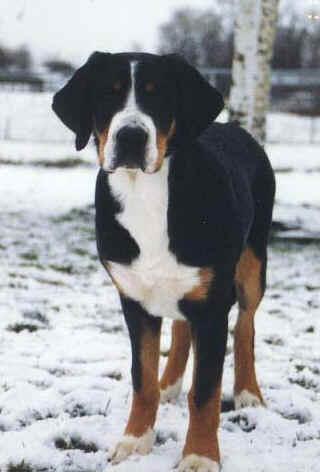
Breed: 237-n000086-Greater_Swiss_Mountain_dog